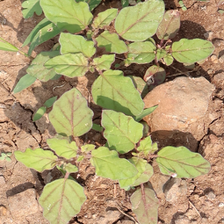
Weed species: Punarnava _(Boerhaavia diffusa)